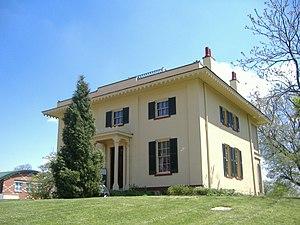
Le William Howard Taft National Historic Site est une aire protégée américaine à Cincinnati, dans l'Ohio. Créé le 2 décembre 1969, ce site historique national protège la maison natale du président des États-Unis William Howard Taft, déjà classée National Historic Landmark le 29 janvier 1964 et inscrite au Registre national des lieux historiques le 15 octobre 1966.